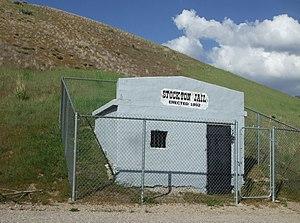
Stockton est une municipalité américaine située dans le comté de Tooele en Utah.